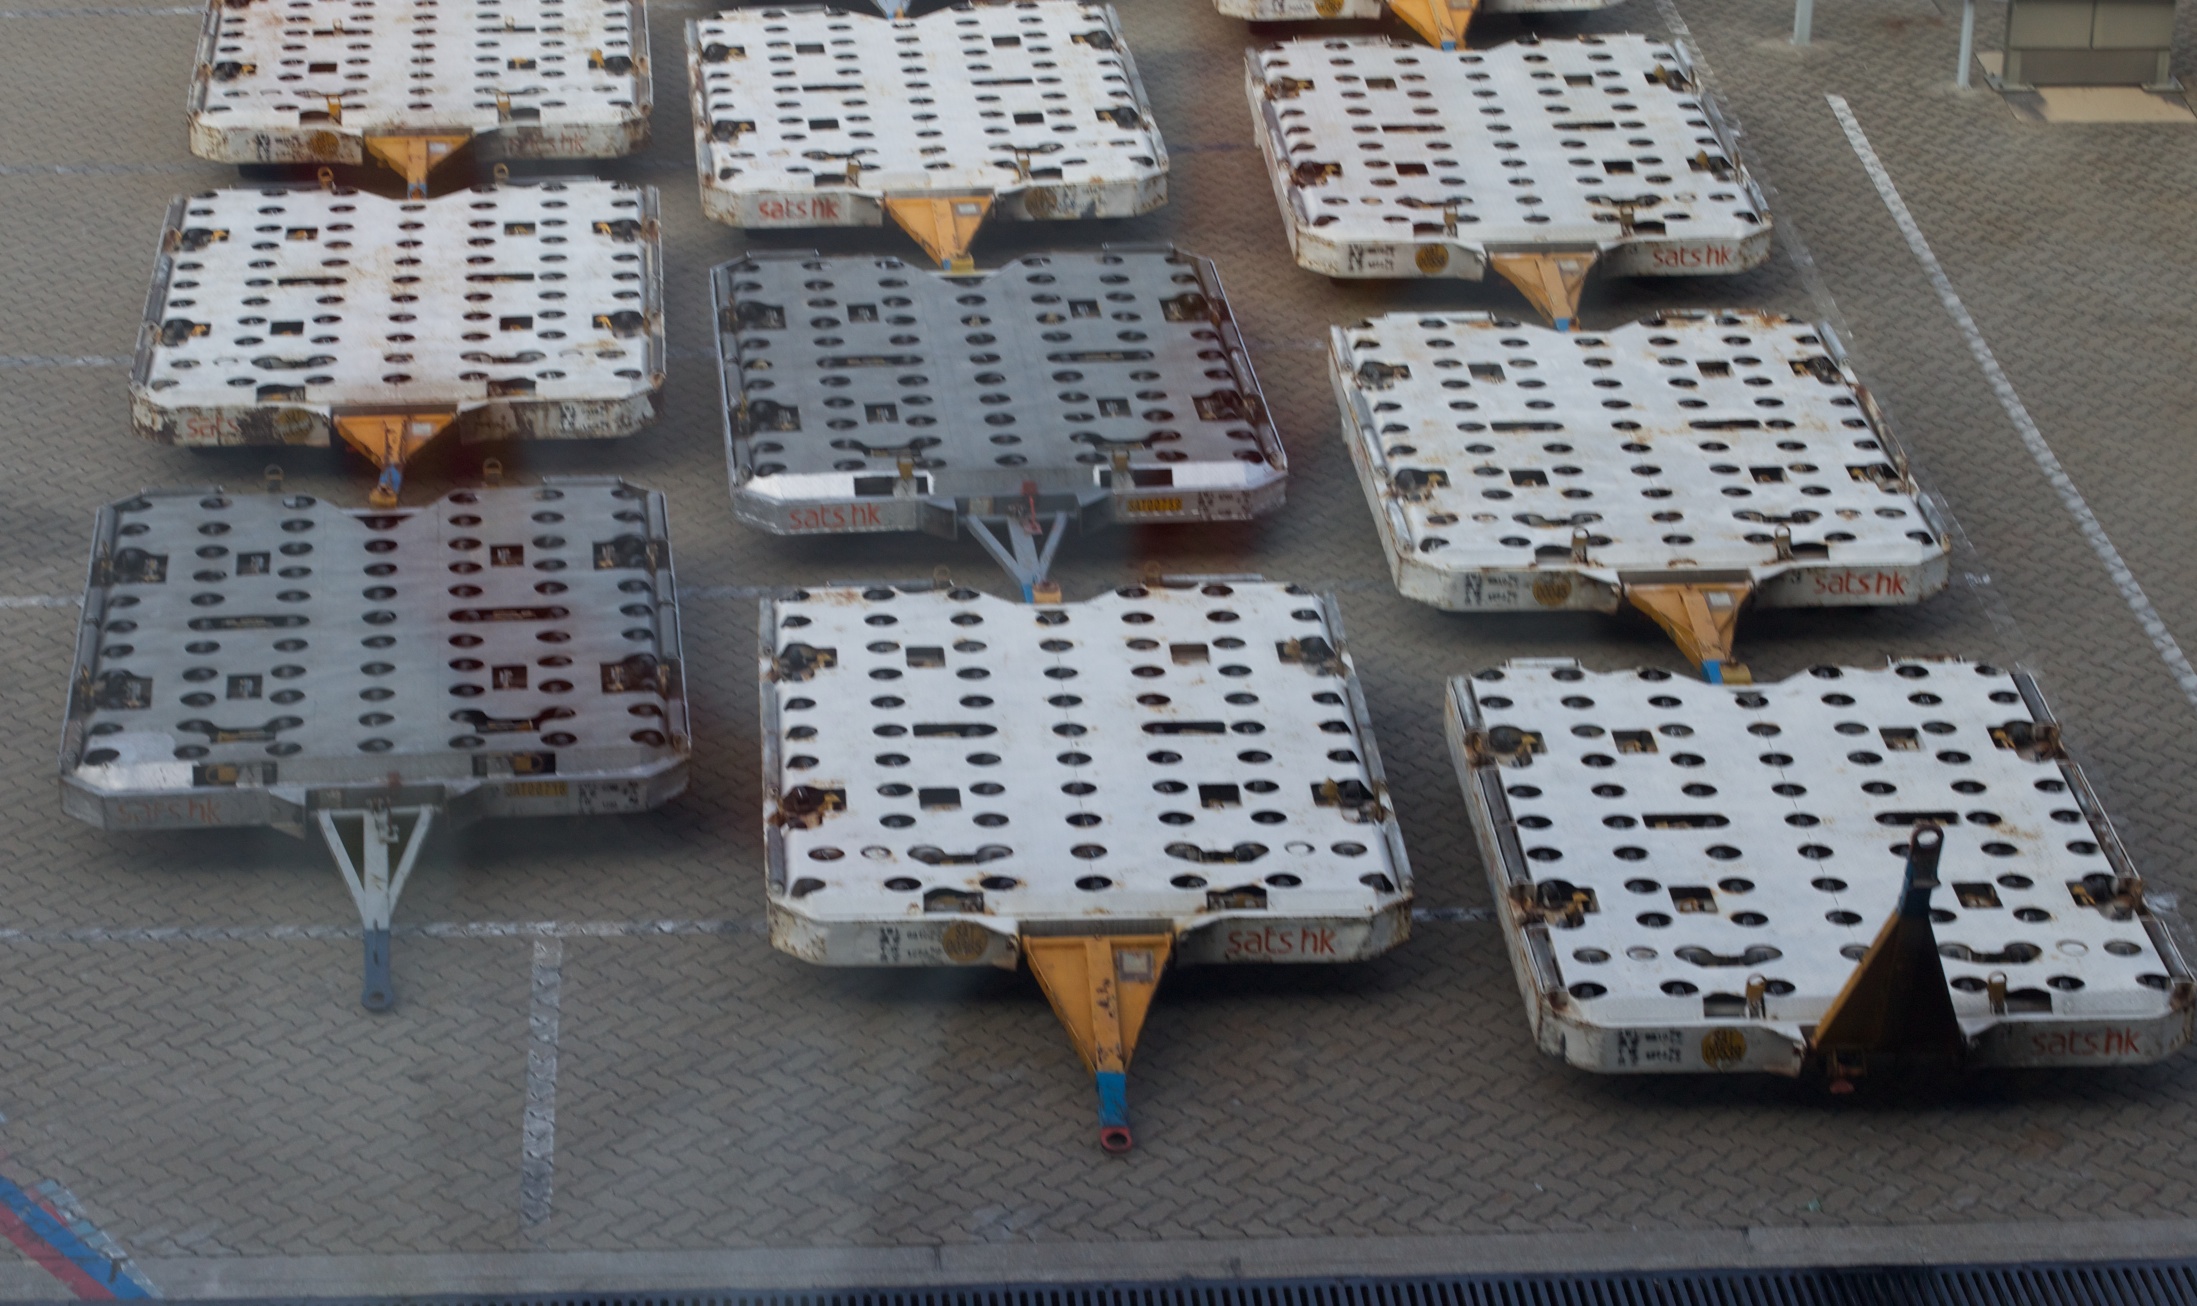
pattern, food, baking, dessert, art, design